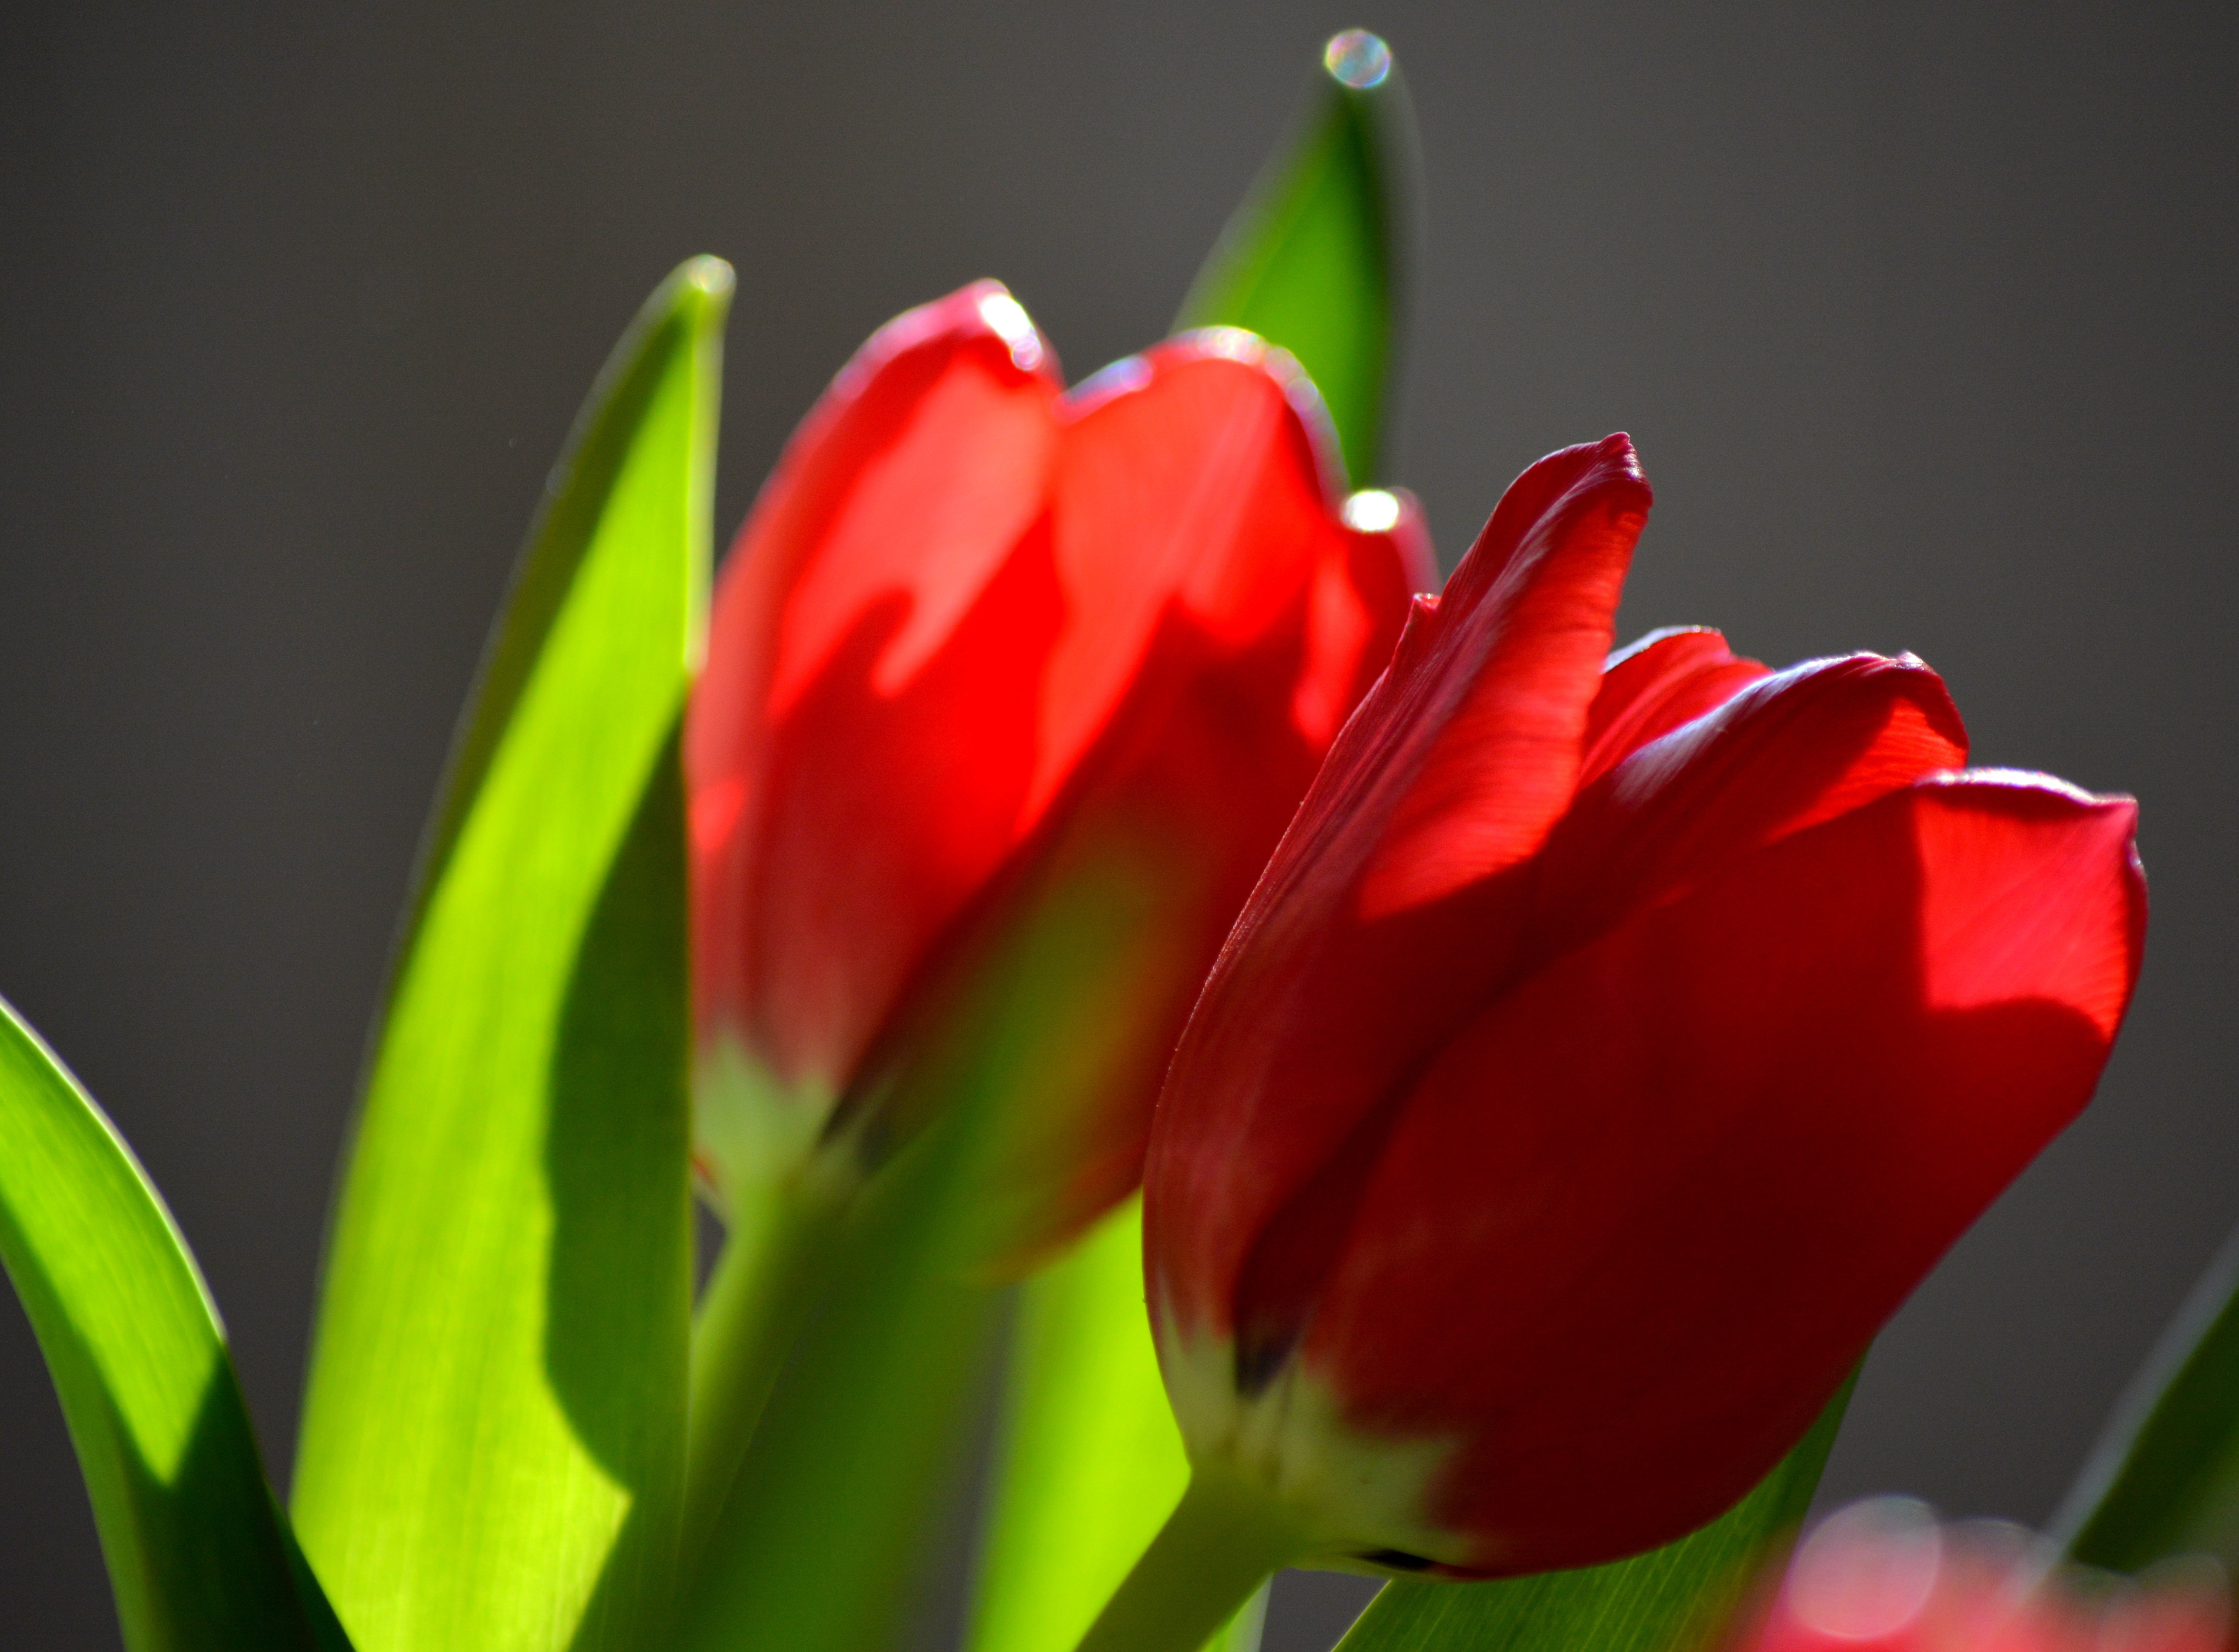
nature, plant, flower, petal, tulip, green, red, flora, close up, back light, macro photography, flowering plant, lily family, plant stem, land plant